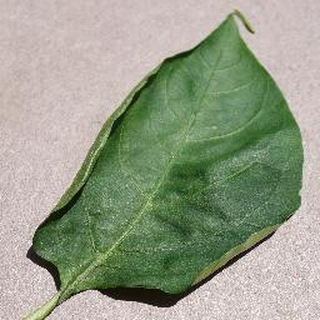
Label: healthy_bell_pepper